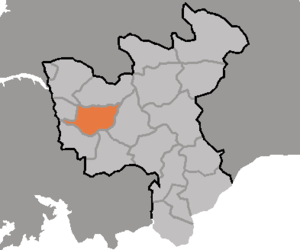
Pongsan est un chef-lieu d'arrondissement situé à 9 km à l'est du centre de Sariwon, la capitale de la province du Hwanghae du Nord en Corée du Nord.